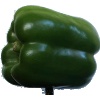
Label: green_pepper